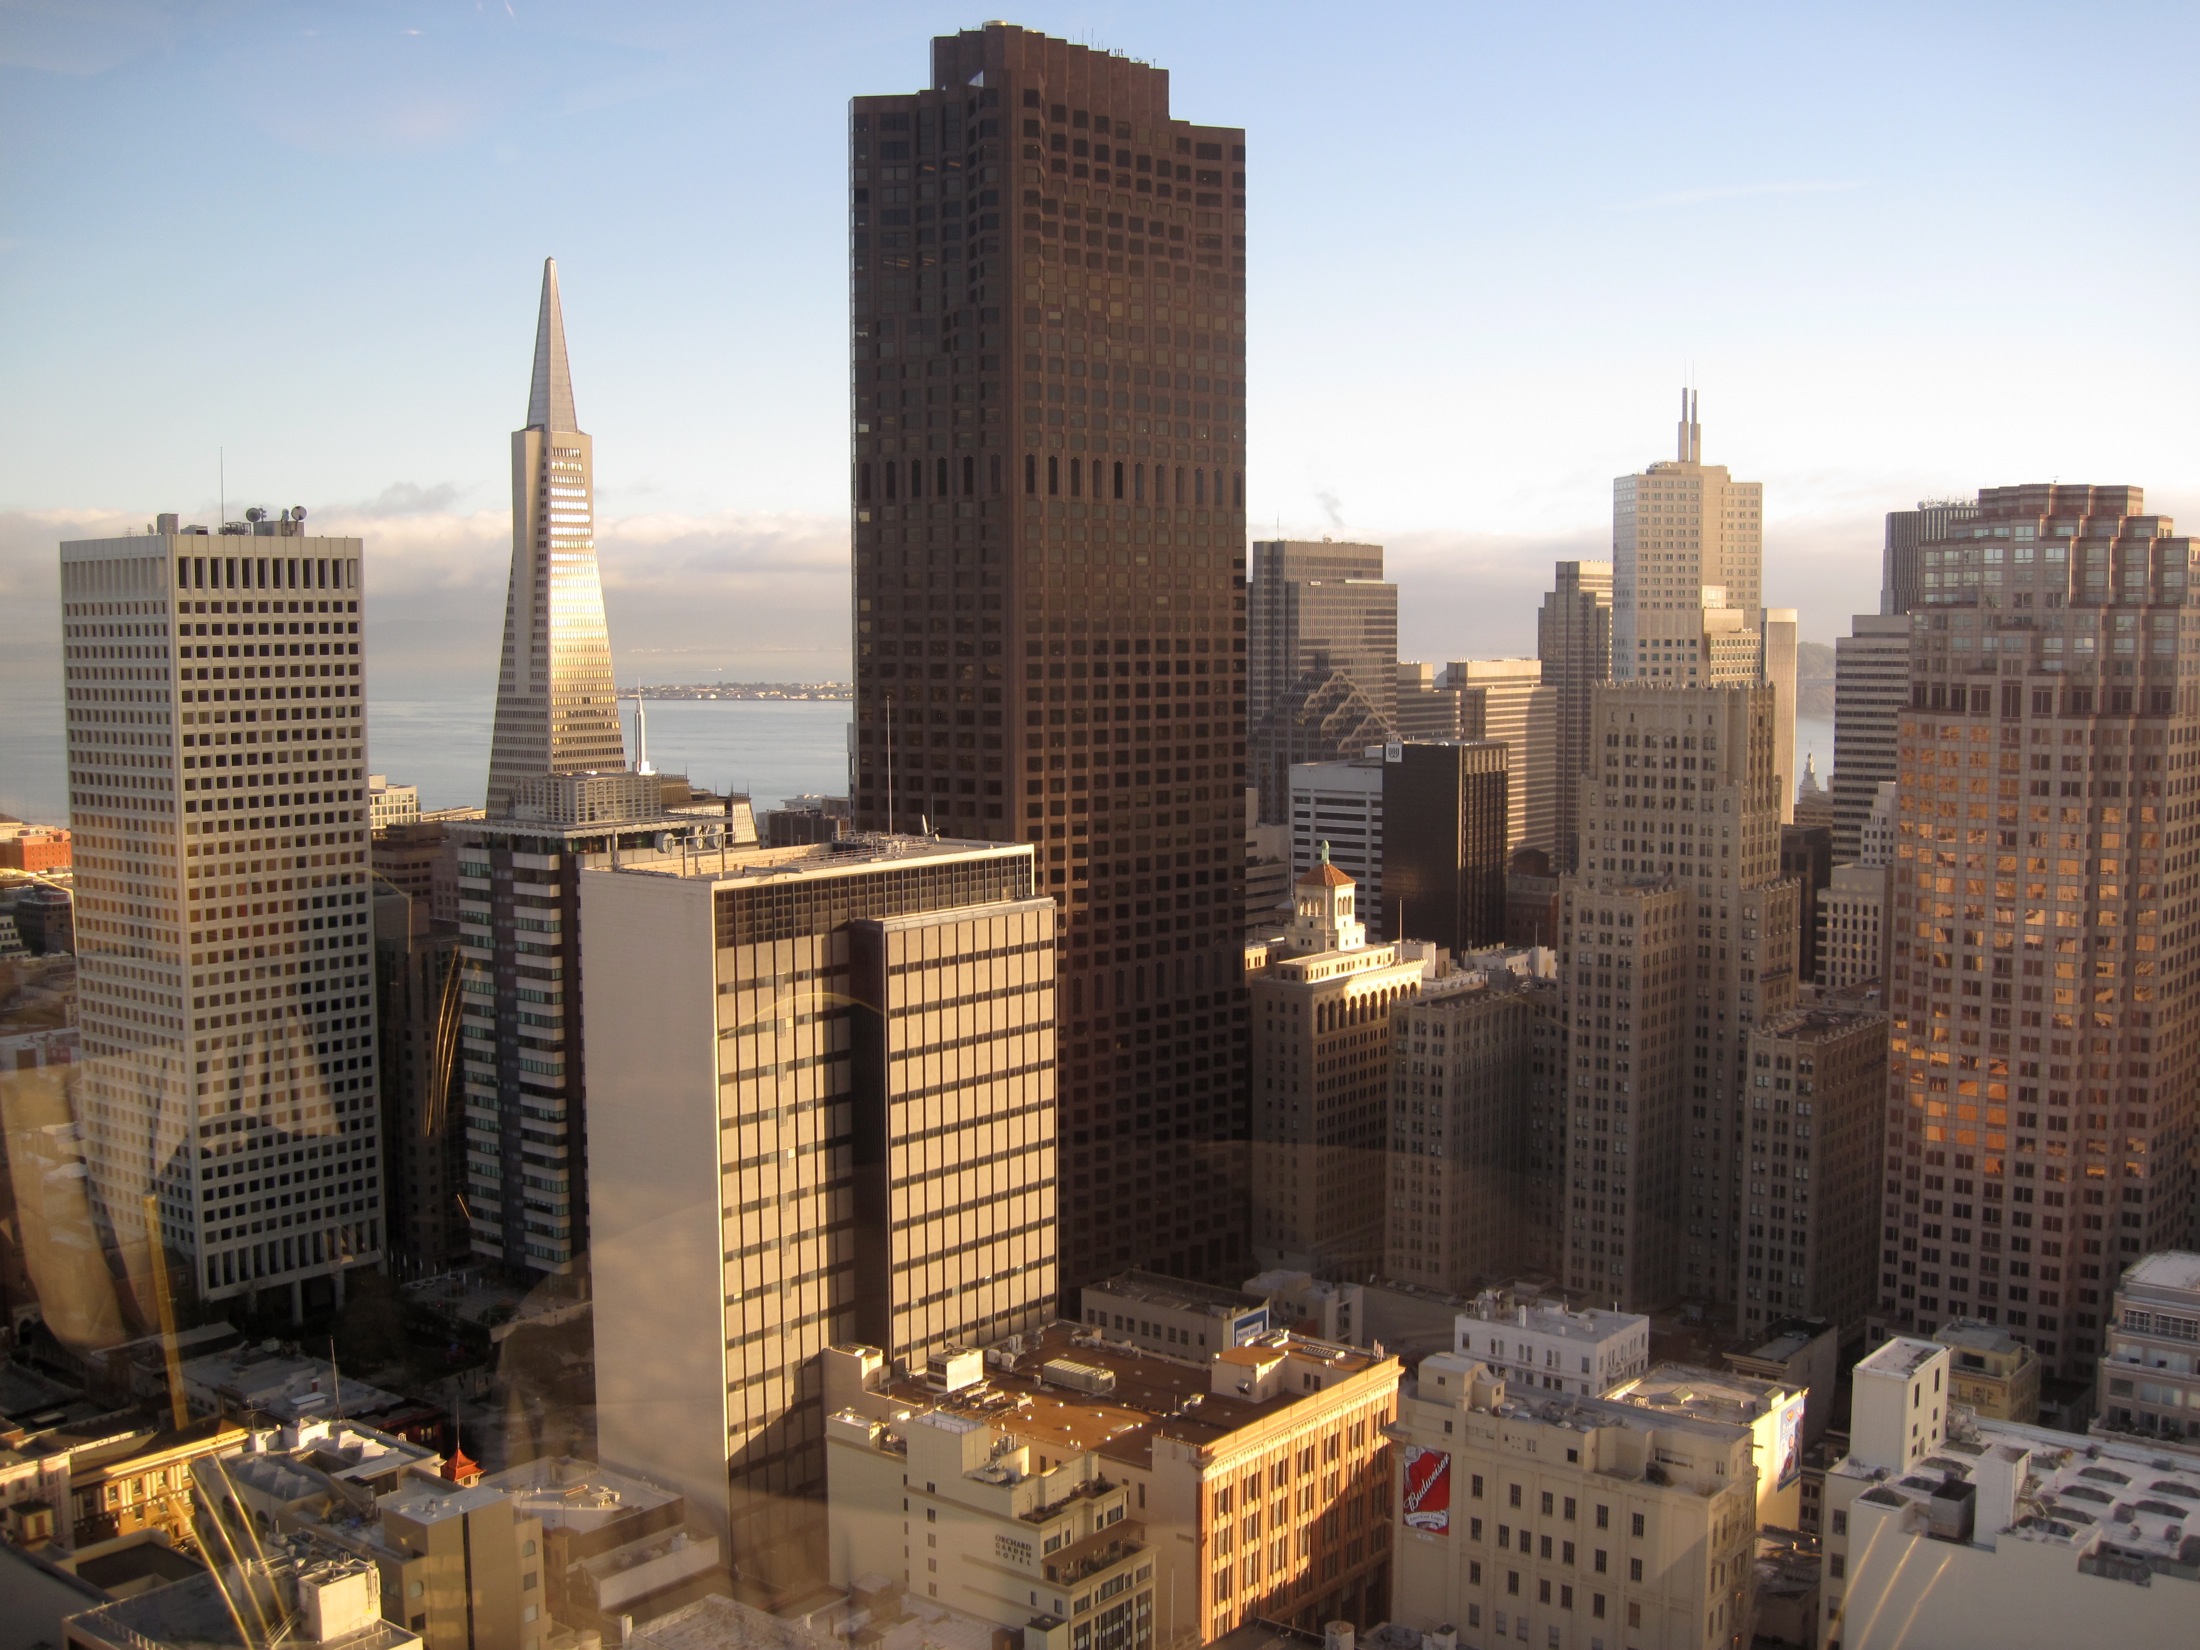
skyline, city, skyscraper, cityscape, downtown, tower, landmark, tower block, sanfrancisco, metropolis, neighbourhood, urban area, geographical feature, human settlement, metropolitan area